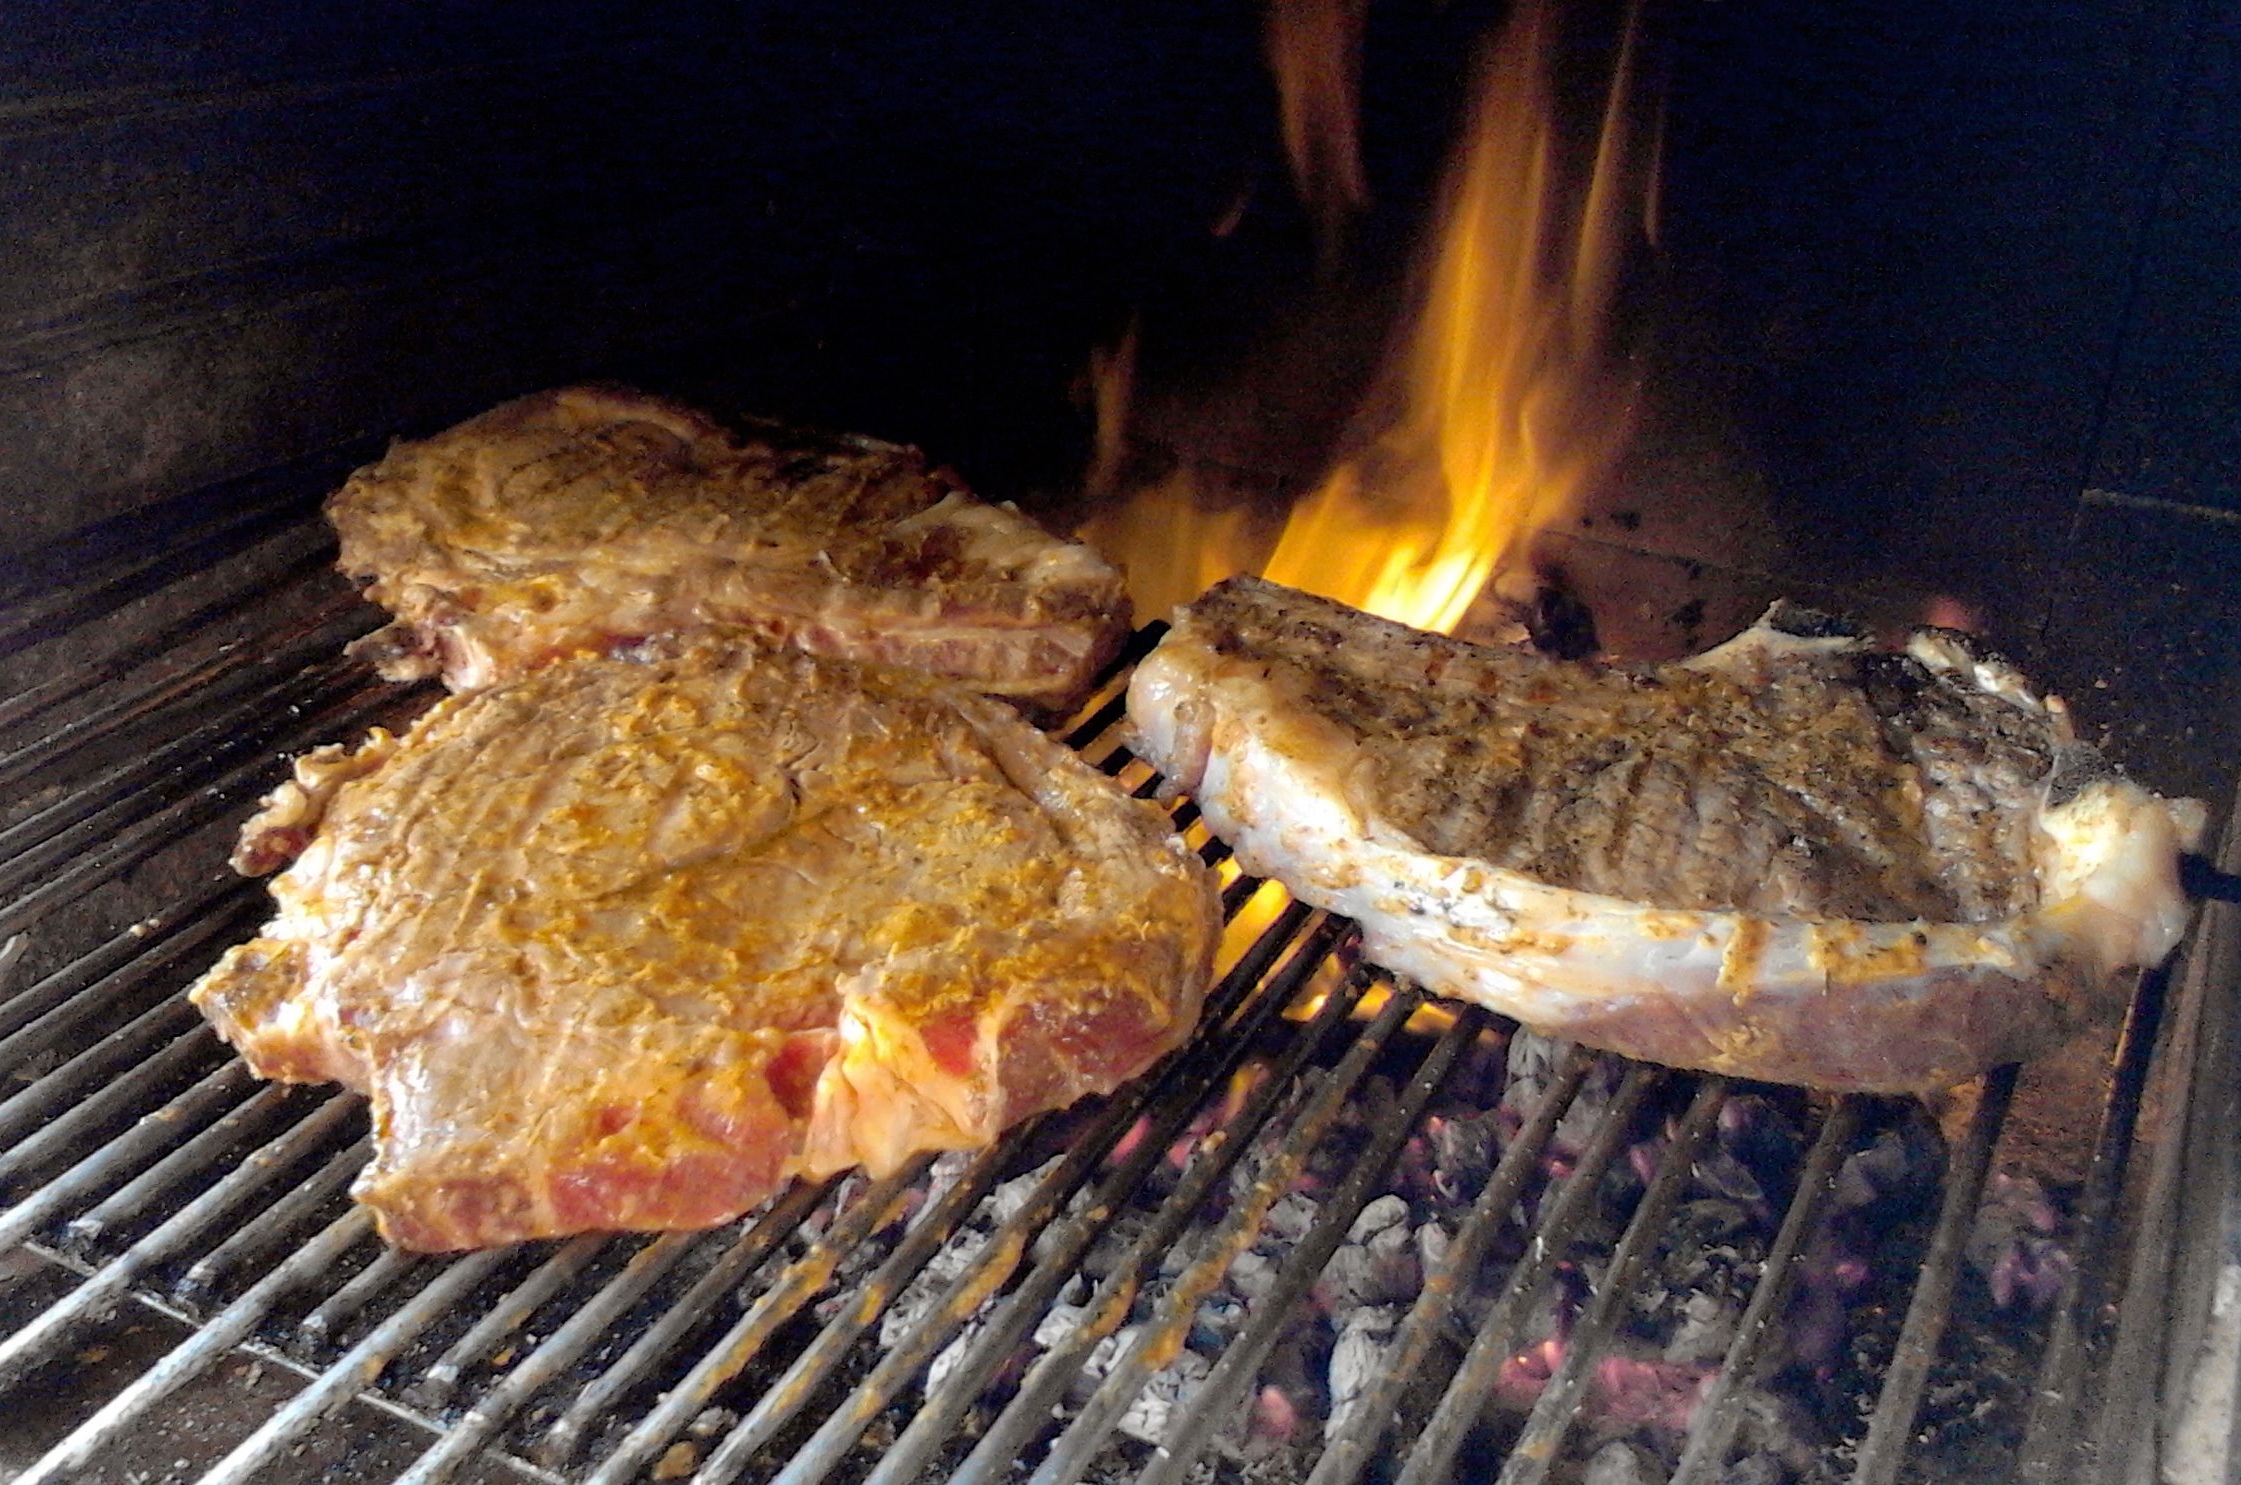
roast, dish, food, cooking, fire, succulent, fish, eat, meat, lunch, barbecue, cuisine, beef, steak, cook, three, dinner, spices, foods, grid, roasting, grilling, turn on, healthy cooking, fiorentina, human action